J. Carrol Naish

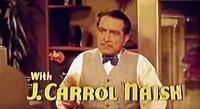
J. Carrol Naish from a trailer for the film "Hit the Deck" (1955)

He often played villains, from gangsters in numerous Paramount pictures to mad scientists, such as Dr. Daka in Columbia's "Batman" serial. In this screen adaptation of the comic book, Naish was originally cast as The Joker, but was recast as a Japanese supervillain suitable to the patriotic wartime plotline.